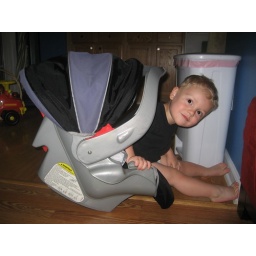
Sitting in Presley's car seat